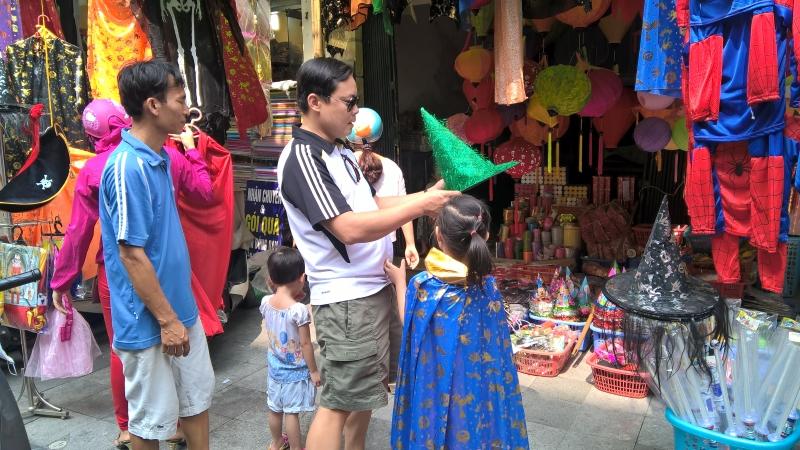
cô bé đang hóa trang thành nhân vật phù thủy với chiếc áo choàng màu xanh